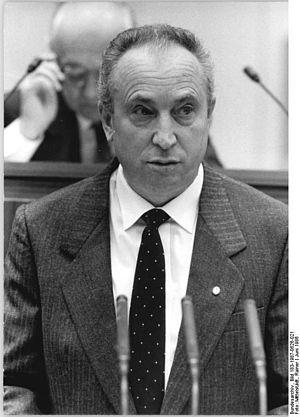
Ernst Höfner, né le 1ᵉʳ octobre 1929 à Liebenstein et mort le 24 novembre 2009, est un homme politique est-allemand. Il est ministre des Finances de 1981 à 1989.
Le ministère des Finances de la République démocratique allemande était le ministère chargé des finances de l'État au sein du gouvernement de la RDA. Il est créé en 1949 et dissous à la réunification de cette dernière avec la République fédérale d'Allemagne, en 1990. Ses fonctions ont alors été reprises par le ministère fédéral des Finances.